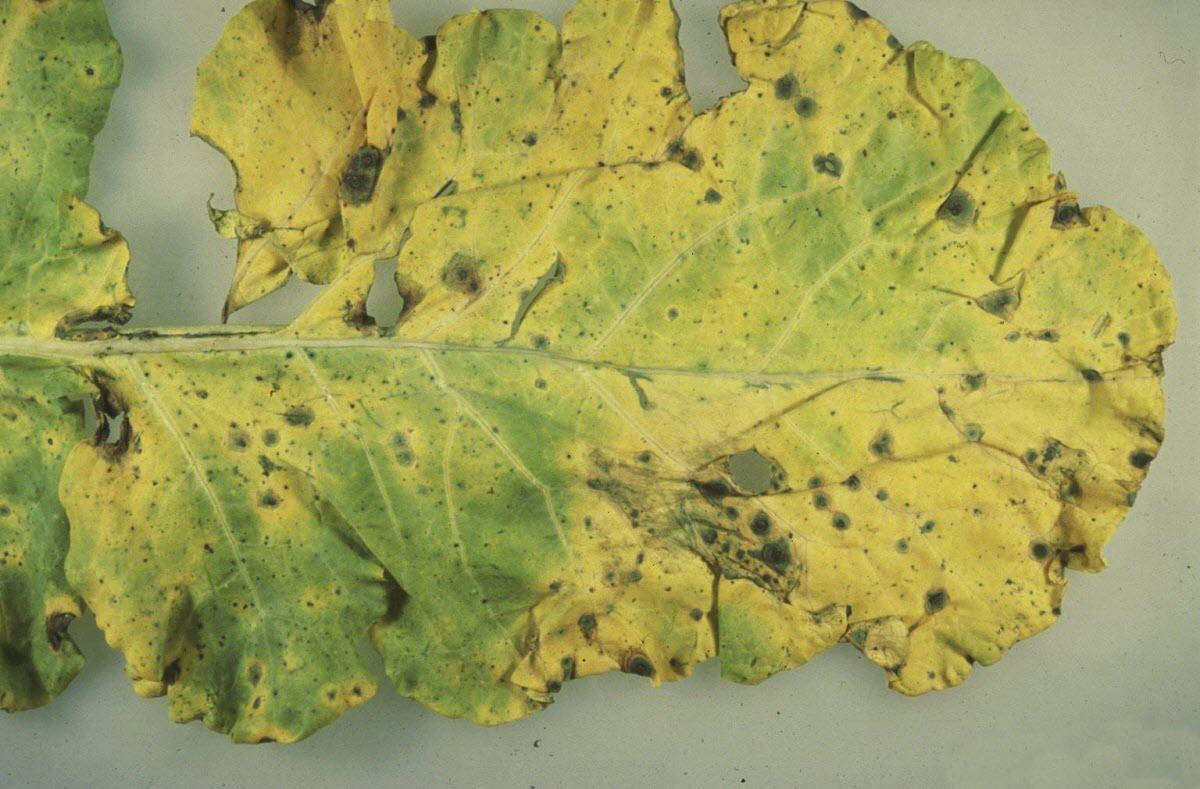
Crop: unknown
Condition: broccoli_broccoli_alternaria_spot